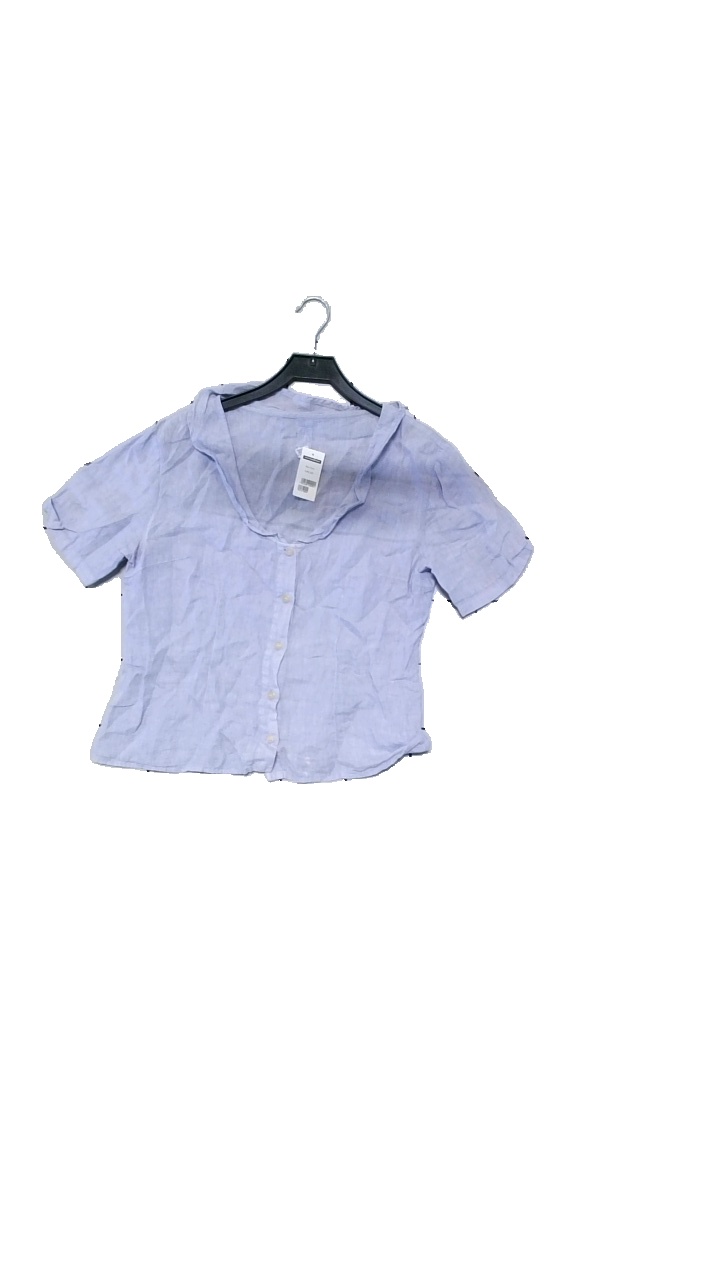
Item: Blouse (Ladies)
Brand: Missing
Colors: Blue
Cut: Regular, C-collar
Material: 100% linen
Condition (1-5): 4
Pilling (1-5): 3
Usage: Reuse
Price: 100-150